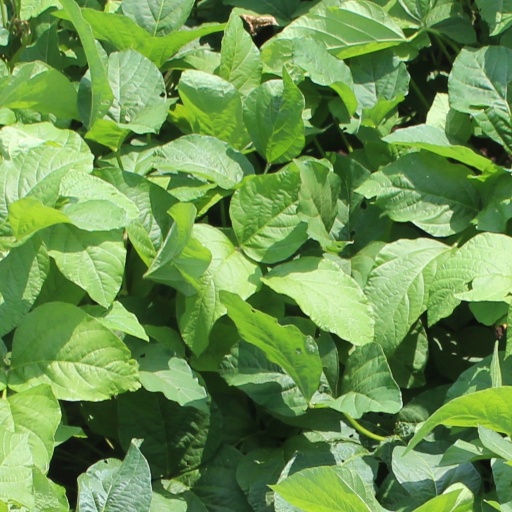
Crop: soybean